Celestino Martínez

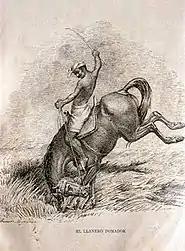
"El Llanero Domador" (The Plainsman Tamer), his most familiar image

In 1839, at the age of nineteen, he taught drawing classes at the "Sociedad Económica Amigos del País" (Economic Society of Friends of the Nation), founded by General José Antonio Páez. These courses lasted for less than a year, but he was able to become an instructor at the new "Escuela de Dibujo" (School of Drawing) He taught at several other institutions as well. Martín Tovar y Tovar was one of his most notable students.